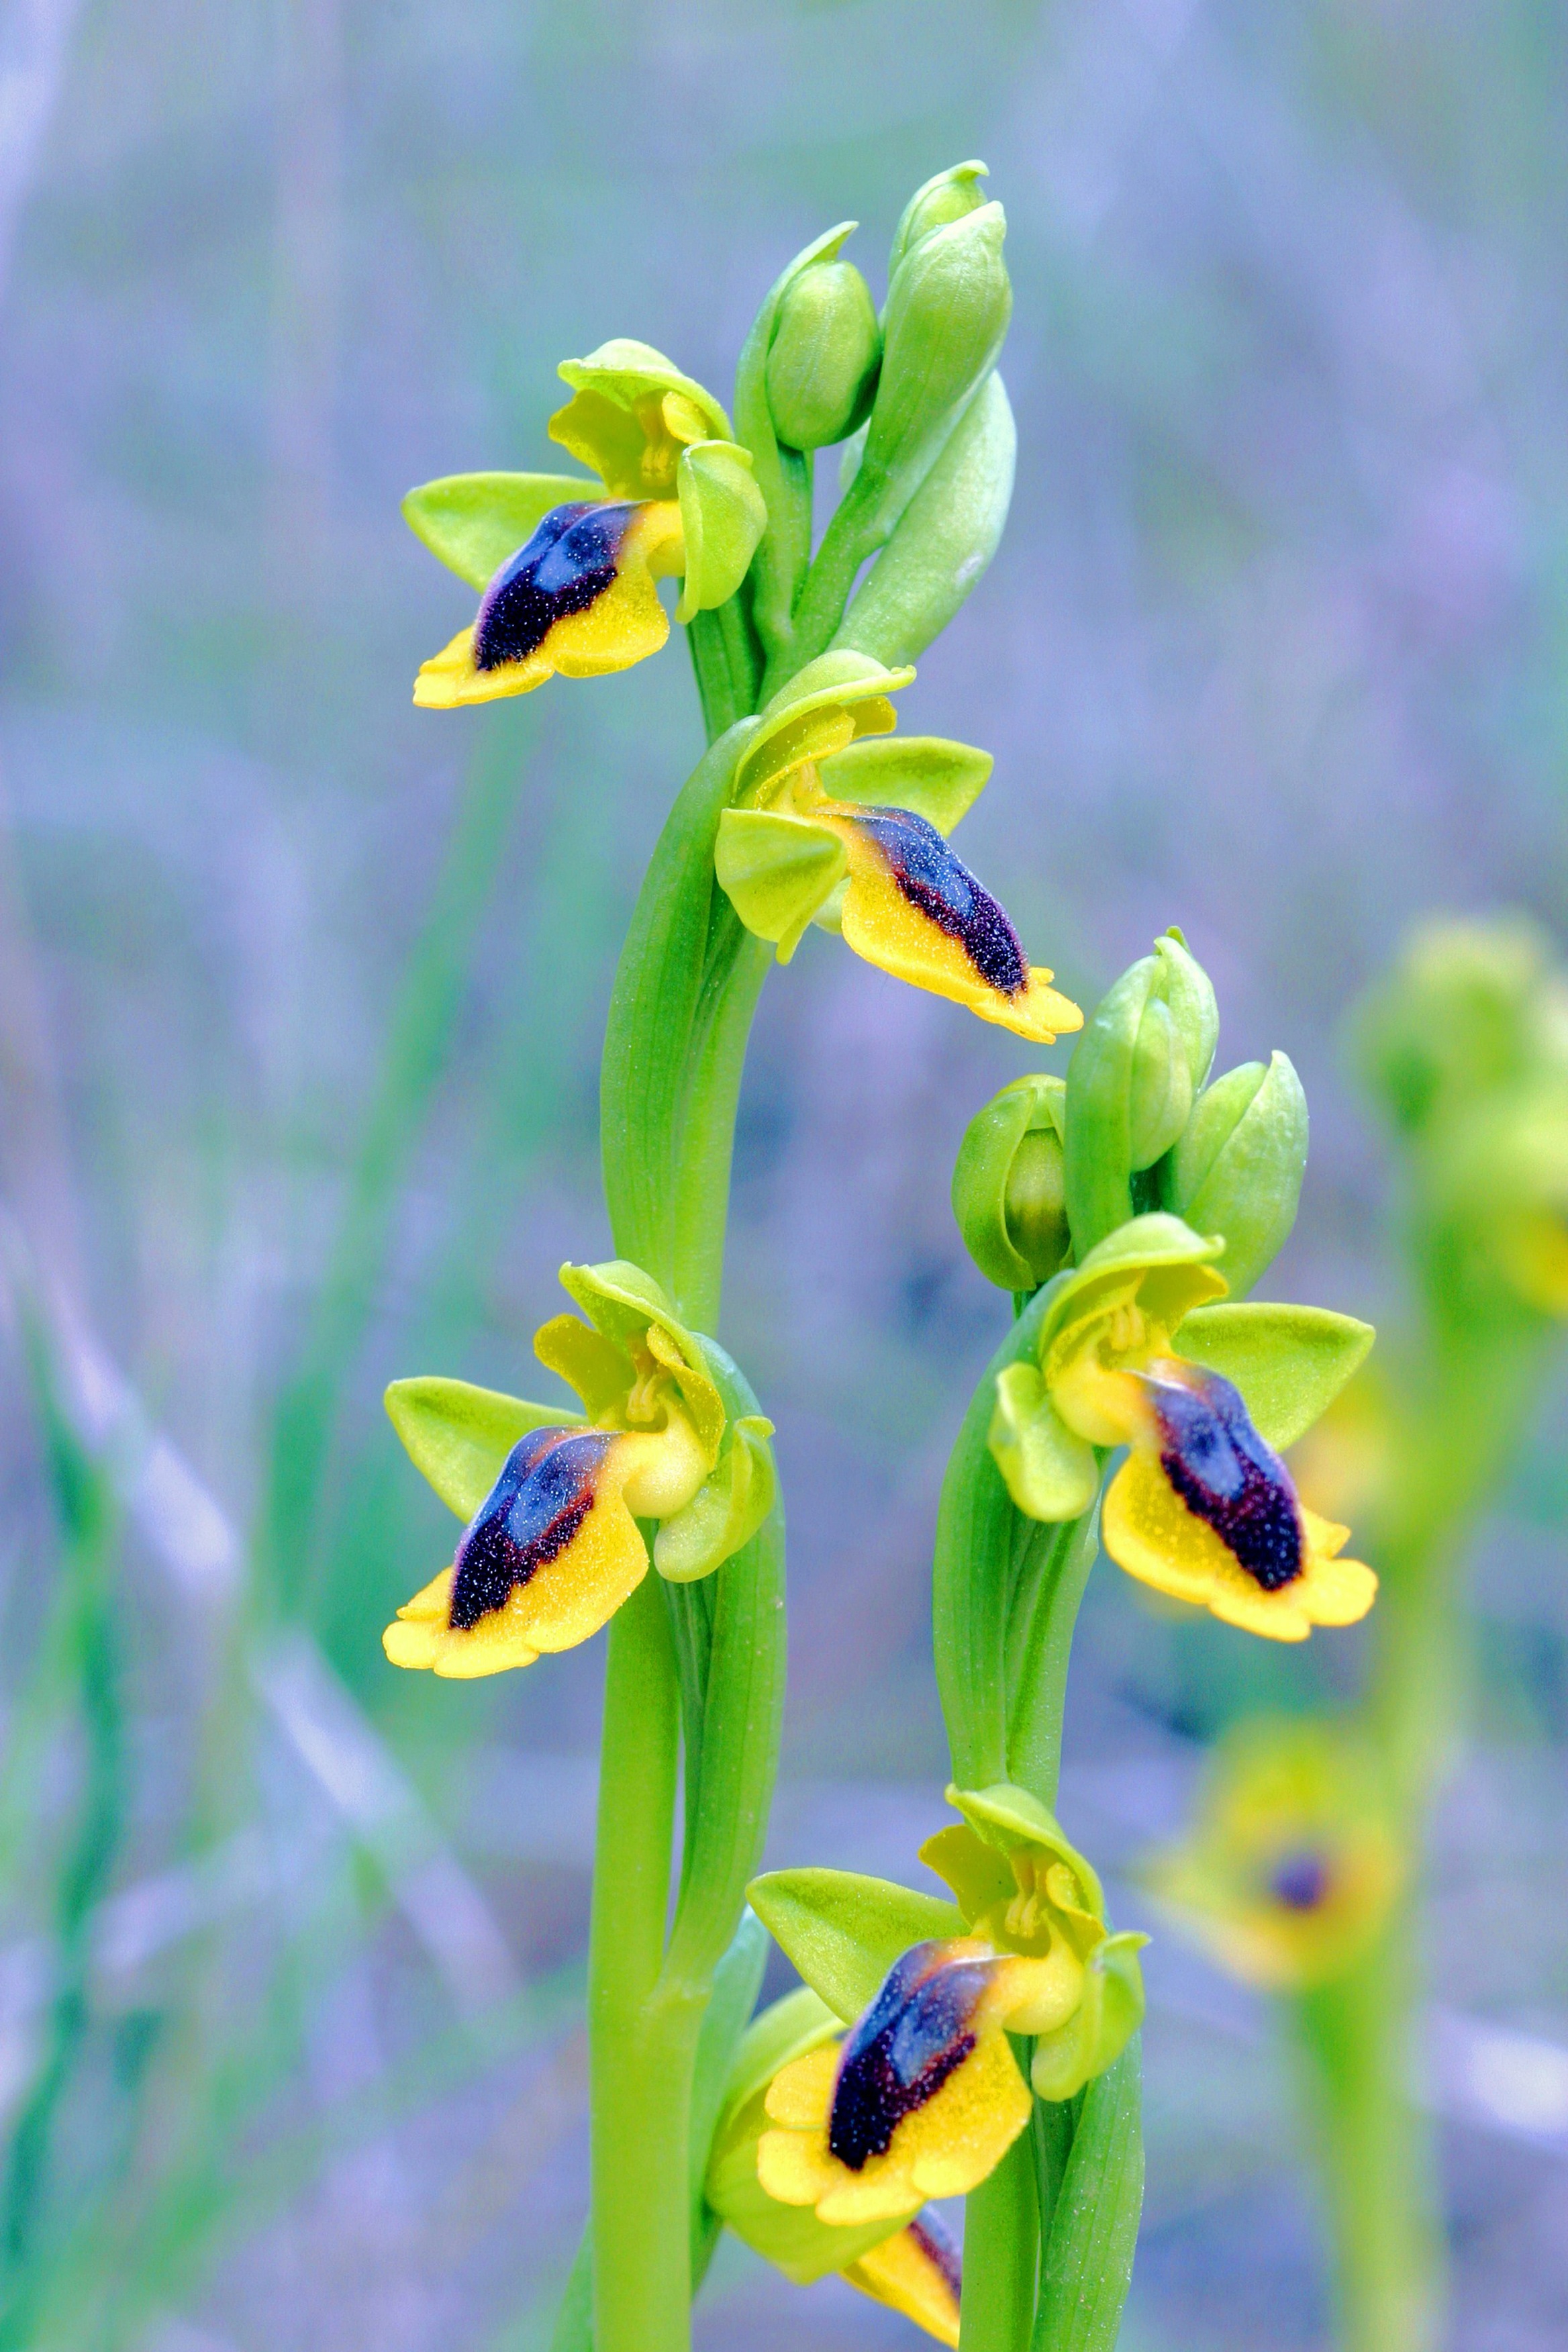
plant, flower, herb, botany, yellow, flora, orchid, wildflower, iris, flowering plant, dayflower, clape, plant stem, land plant, dayflower family, iris family, ophrys lutea